Peter Womersley

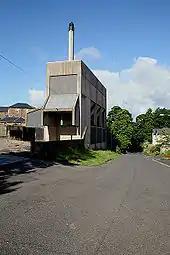
The disused boiler house near Melrose (1977)

Womersley then moved to the Scottish Borders, where he built The Rig, his home and studio in Gattonside near Melrose, in 1957. The same year, he worked on a house for the textile artist Bernat Klein near Selkirk. This house, High Sunderland, was also located in dense woodland, within the parks of the 19th-century Sunderland Hall, and was decorated internally with fabrics of Klein's own designs. The modular design has been described as a forerunner to Benjamin's Mount (1967), a house by Ernő Goldfinger. Womersley continued to concentrate on private houses, but obtained relatively few commissions. However, his practice began to take off in 1961 when he won the competition to design the Roxburgh County Offices (now the headquarters of Scottish Borders Council), and also gained a commission for a sports centre at the University of Hull. His practice remained small, with no more than five employees, but Womersley produced a number of notable buildings until the late 1970s.